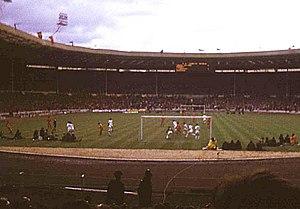
Le Football Association Community Shield, appelé Football Association Charity Shield jusqu'en 2001, est un trophée anglais de football opposant à chaque début de saison le vainqueur du Championnat d'Angleterre à celui de la Coupe d'Angleterre de la saison précédente. Il existe depuis la saison 1907-1908, en remplacement du Sheriff of London Charity Shield.
Le stade de Wembley, officiellement baptisé British Empire Exposition Stadium et souvent simplement appelé Wembley, est un stade situé à Wembley, dans le nord-ouest du Grand Londres, construit en 1923 et démoli en 2003.